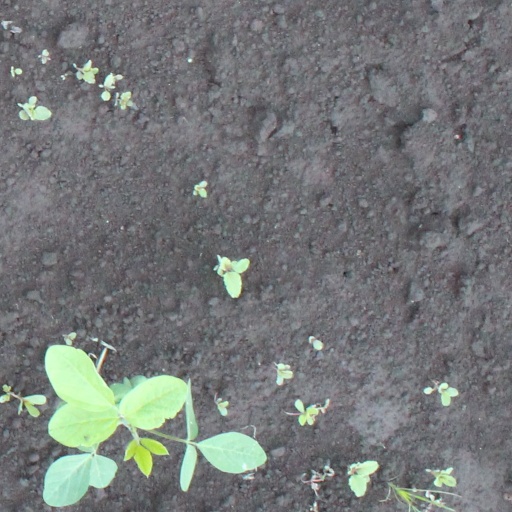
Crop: soybean